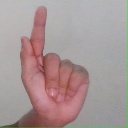
अक्षर: ळ